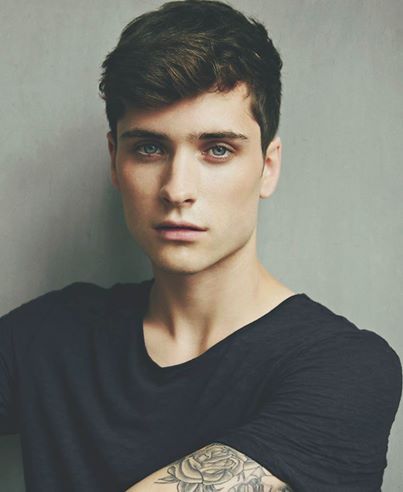
Gender: men